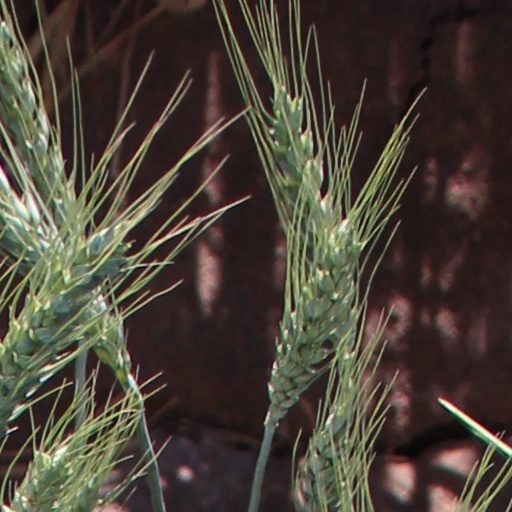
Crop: wheat